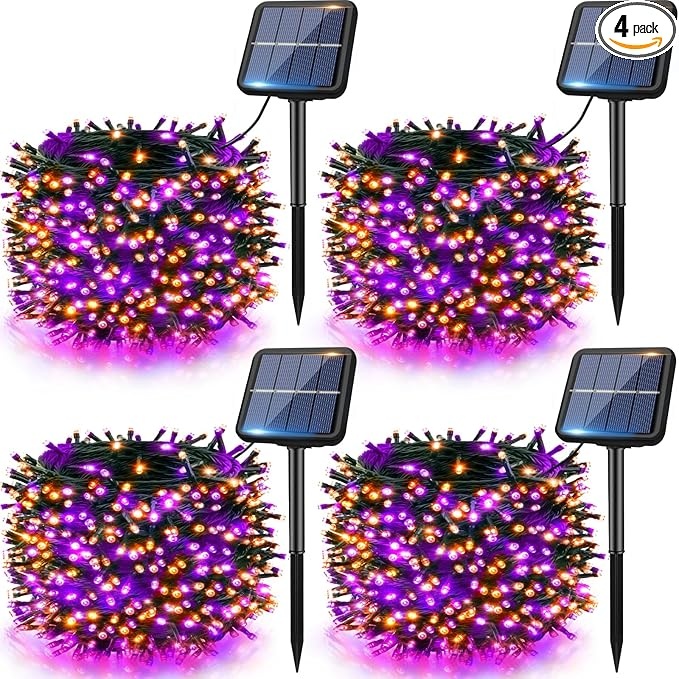
btfarm 4 Pack Solar Halloween String Lights Outdoor, 480LED 156Ft Orange Purple Solar Lights Waterproof Outside, 8 Modes Tree Twinkle Light Solar Powered for Garden Yard Patio Party Decorations
About This Super Long Solar Halloween String Lights: Solar mini tree lights with 39 ft length and 120 led, lamp beads are low energy consumption, emit a orange purple glow, add spooky ambiance to halloween tree, garden, camping, backyard, balcony, fence,and more Efficient and Longevity: Solar twinkling lights come with 1050 mAh large-capacity battery, high efficiency charging. Automatic charge 6-8 hours under sunlight and light up more than 10 hours at night. Make sure the solar light is "ON" before charging 8 Lighting Modes and Memory Function: Choose from 8 modes including waves,combination, sequential, slo-glo, chasing/flash, slow fade, twinkle/flash, and steady on. Built-in memory chip can save the last mode. NOTE: Manually turning off will reset the mode Waterproof and DIY Shape: Adopt waterproof design, withstand any weather, either rain, sun, or snow, ideal outside decor. Made of durable PVC rubber, can be flexibly wrapped around skeletons, pumpkins, ghosts, bats, and trees, just enjoy the fun of DIY Spooky Halloween Decoration: Easy to Install- install the solar panel on the lawn or wall, takes just a few minutes. Glow a orange-purple light, great decoration for haunted, haloween party, porch, house, bring horror and mysterious holiday atmosphere Overview Color : Orange Purple Brand : btfarm Indoor/Outdoor Usage : Outdoor Special Feature : Twinkling, Automatic On-Off, Timer, Waterproof, Blinking Light Source Type : LED Power Source : Solar Powered Light Color : Orange-purple Theme : Christmas, Halloween Occasion : Engagement, Wedding, Christmas, Outdoor, Halloween Style : Modern
Brand: btfarmdecorativelighting
Category: Home & Garden > Lighting > Light Ropes & Strings